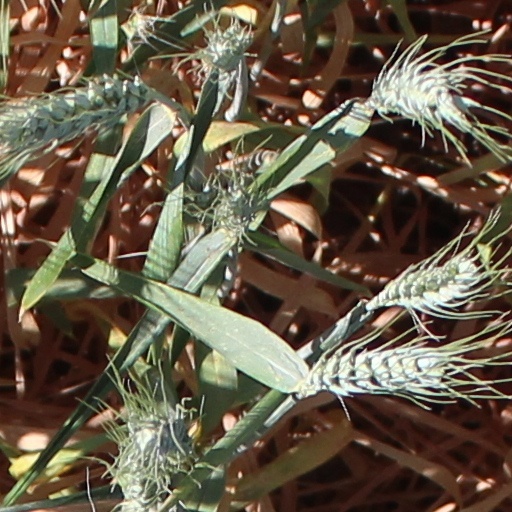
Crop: wheat